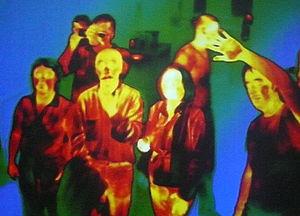
La détection de personnes est un domaine de la vision par ordinateur consistant à détecter un humain dans une image numérique. C'est un cas particulier de détection d'objet, où l'on cherche à détecter la présence et la localisation précise, dans une image, d'une ou plusieurs personnes, en général dans une posture proche de celle de la station debout ou de la marche. On parle également de détection de piéton, en raison de l'importance des applications en vidéosurveillance et pour les systèmes de vision embarqués dans des véhicules.